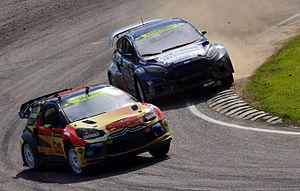
Le Championnat du monde FIA de rallycross 2014, présenté par Monster Energy, est la première édition du Championnat du Monde FIA de Rallycross. La saison se compose de douze manches et commença le 3 mai 2014 avec la manche portugaise de Montalegre. Elle s'est terminé le 23 novembre 2014, à San Luis, en Argentine.